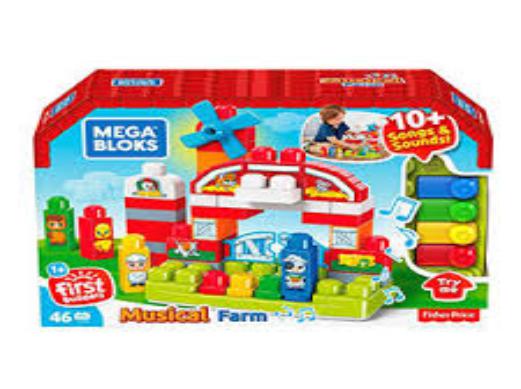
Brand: mega bloks
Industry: Leisure